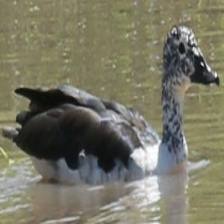
Species: KNOB BILLED DUCK
Scientific name: SARKIDIORNIS MELANOTOS
ImageNet parent category: drake